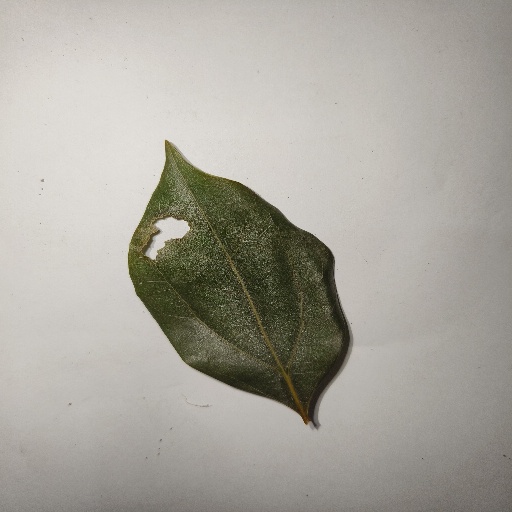
Species: Camphor
Leaf condition: Shot Hole